Compressed air dryer

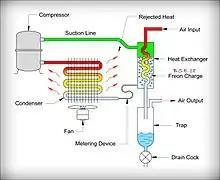
Basic schematic of a Freon-based refrigerated compressed air dryer

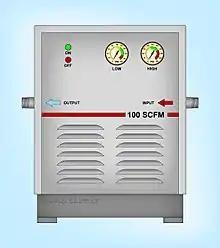
Illustration of a typical commercial Freon-based refrigerated compressed air dryer

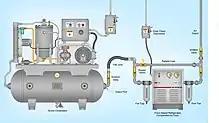
Rotary-screw air compressor equipped with a Freon-based refrigerated compressed air dryer

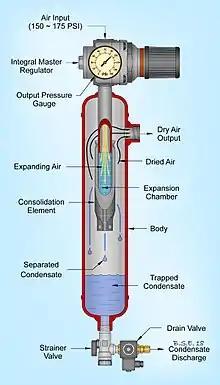
Sectional illustration showing the internals of a JT type compressed air dryer.

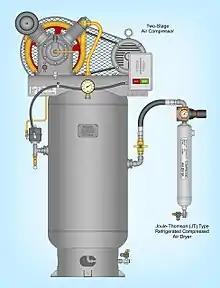
Two-stage air compressor equipped with a JT type refrigerated compressed air dryer.

Refrigerated dryers are the most common type of compressed air dryer. They remove water from the air stream by cooling the air to approximately 3 °C (38 °F) and effectively condensing out the moisture in a controlled environment. 3 °C (38 °F) is the realistic lower limit for a refrigerated dryer because a lower temperature runs the risk of freezing the separated water. They are typically specified as primary dryers and generally produce air quality that is appropriate for approximately 95% of all compressed air applications.